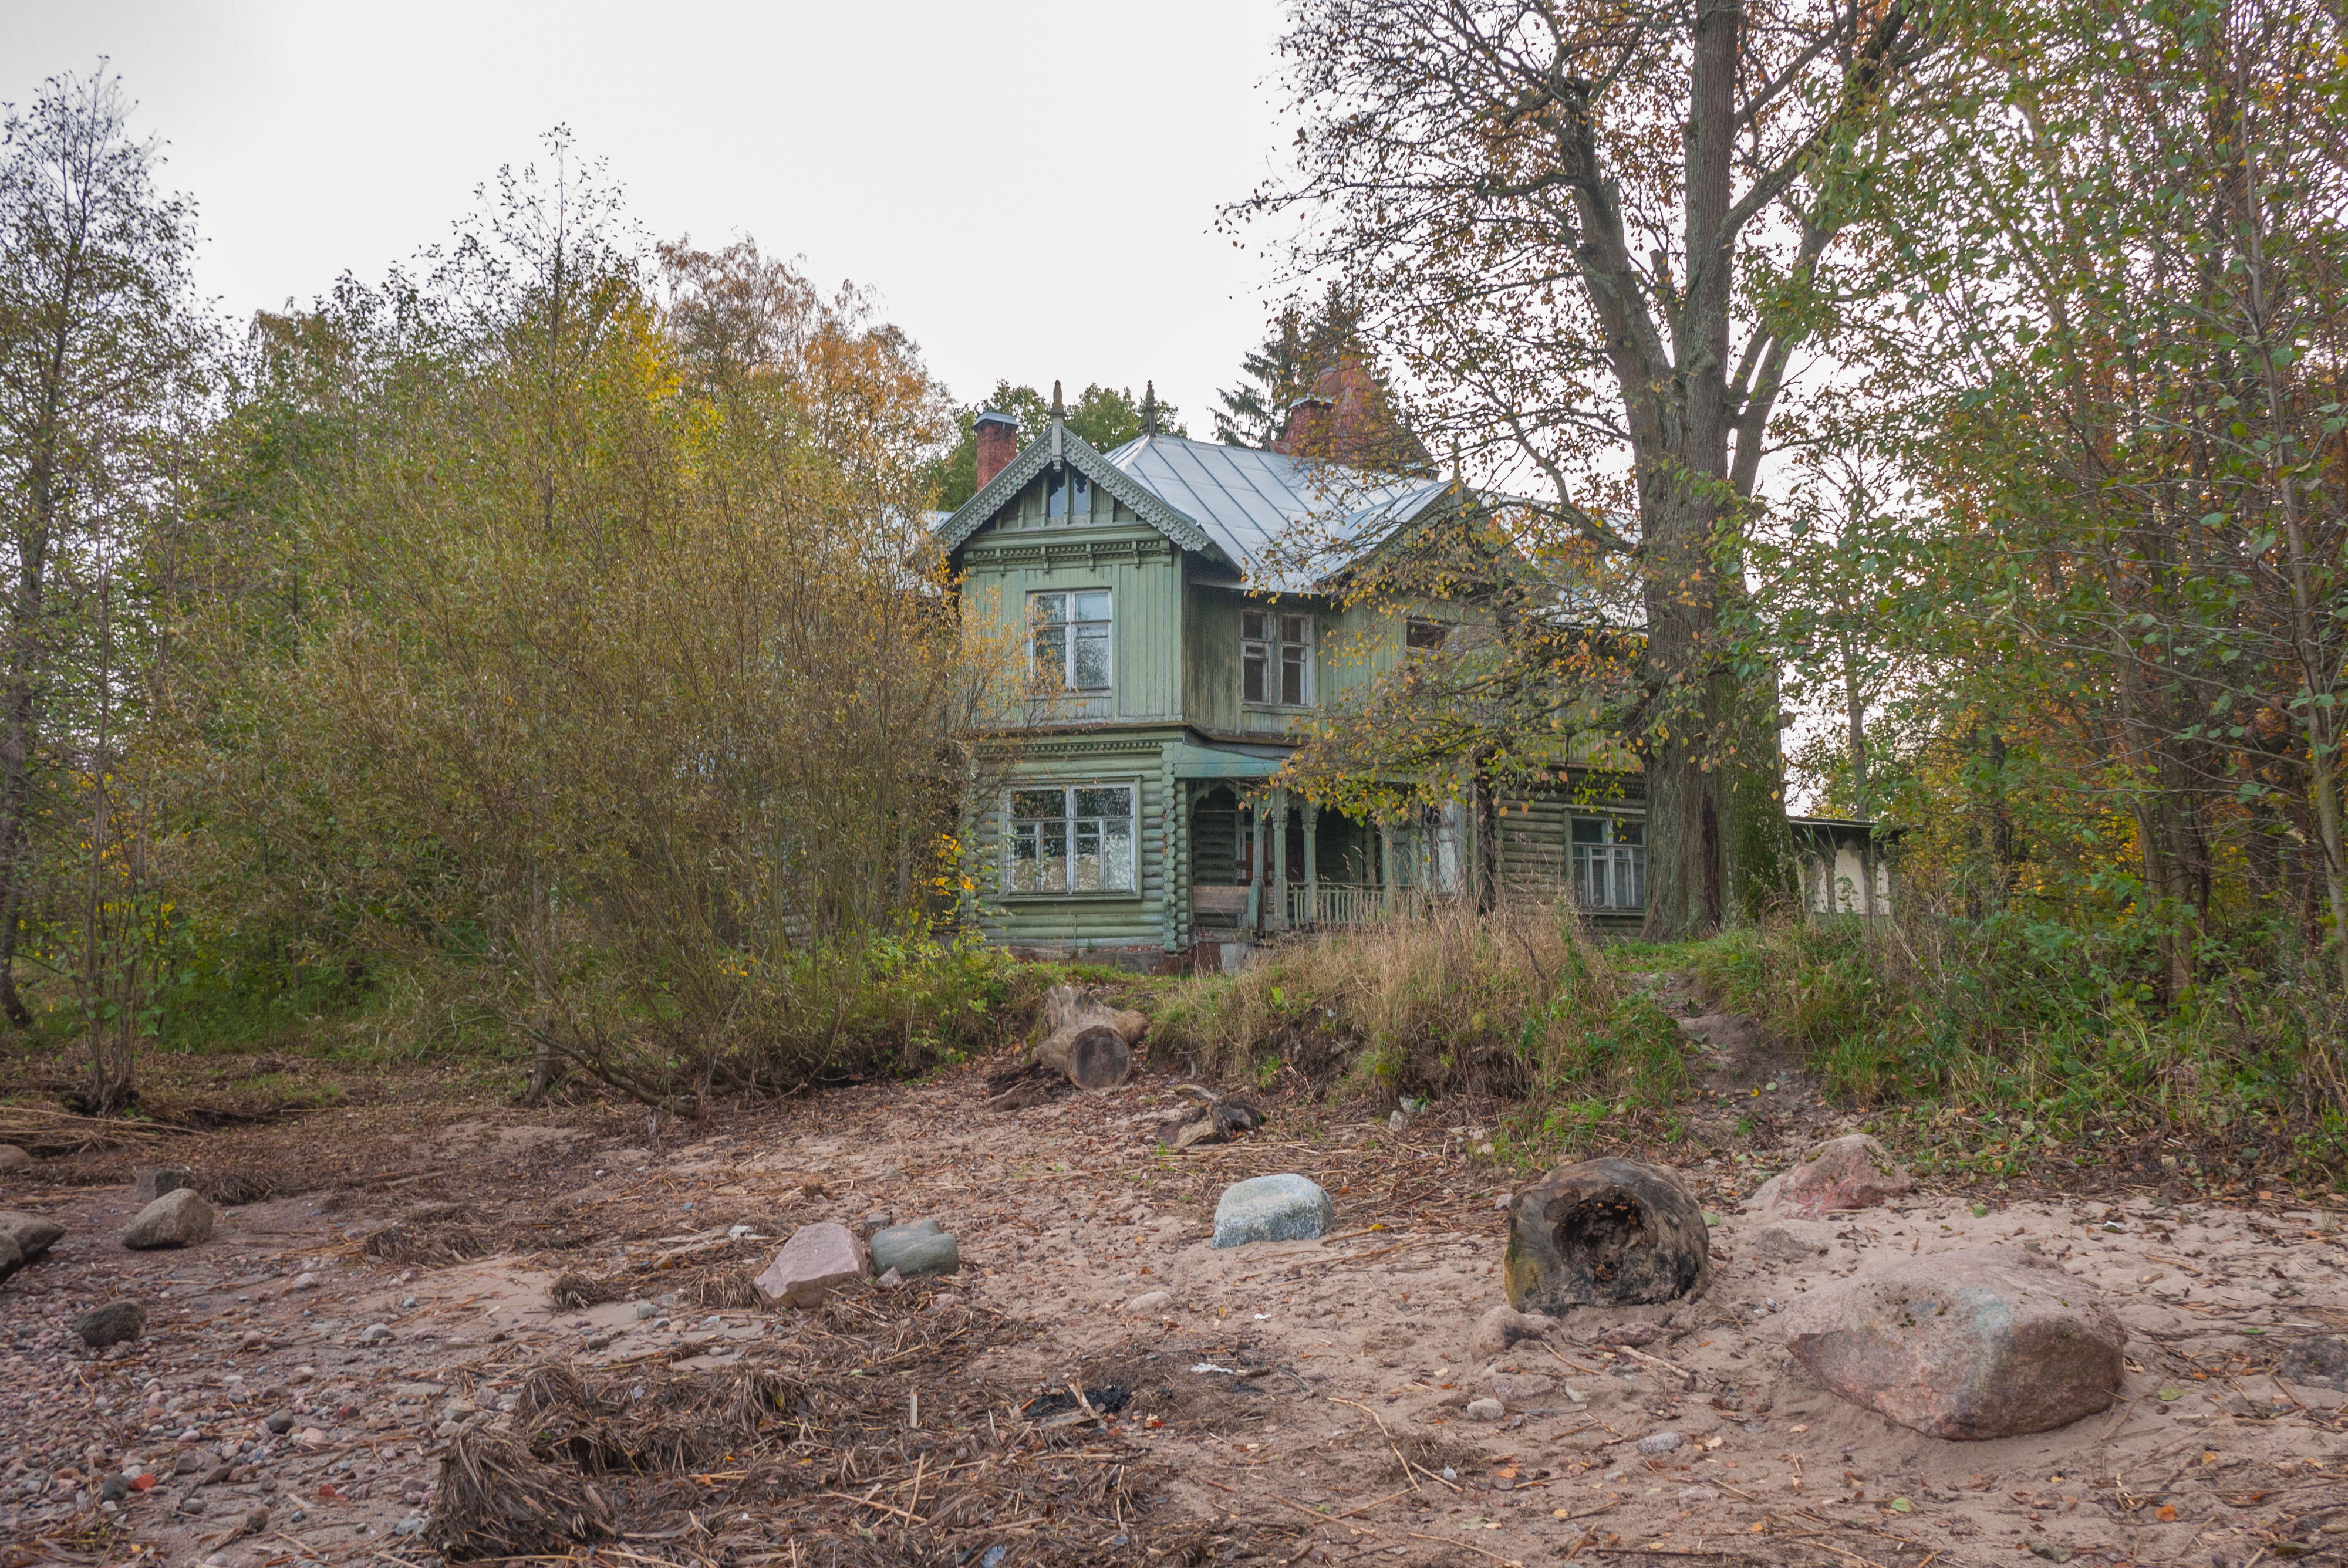
image, property, house, home, land lot, tree, cottage, real estate, estate, building, rural area, landscape, roof, plant, woodland, forest